Maria Dalle Donne

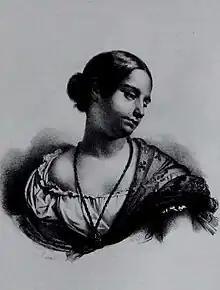
Maria Dalle Donne.

Maria Dalle Donne (12 July 1778 – 9 June 1842) was an Italian physician and a director at the University of Bologna. She was the third woman in the history of the world to receive doctorate in medicine, and the second woman to become a member of the .